Baccha Prasad Singh

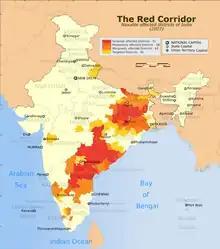
Map of Naxalite movement throughout India

The Naxal Movement began in the spring of 1967 with the Naxalbari Uprising. The name, Naxalbari, comes from the village of the original revolt, which was a movement of peasants and communist leaders against the oppressive state. The revolt began after a physical conflict between a landlord and a peasant over a financial dispute. India had gained its independence from Britain during this time period, but they still held many of the traditional colonial practices still in effect. Landlords were rewarded with land as a result of them collecting taxes, and then would rent the land to the peasants for half of their yield. This made it very difficult to own land, as well as expensive to rent or have access to. It was shown in the 1971 census that a majority of the land in India was owned by the top 4% of people, and that 60% of the population did not own land at all. This revolt inspired many others, and as a result it spread to less developed rural areas in Southern and Eastern India such as Chhattisgarh, Odisha, Andhra Pradesh, and Telangana. This movement is considered to be a far left communist movement with strong relation to Maoism. This was one of the first movements that Baccha Prasad Singh became a part of, and further inspired him to continue political activism. The Naxal movement still continues into the modern day, as many involved continue to fight for land rights in the 21st century.